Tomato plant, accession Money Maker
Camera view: horizontal (90 deg, fisheye); turntable rotation: 270 degrees
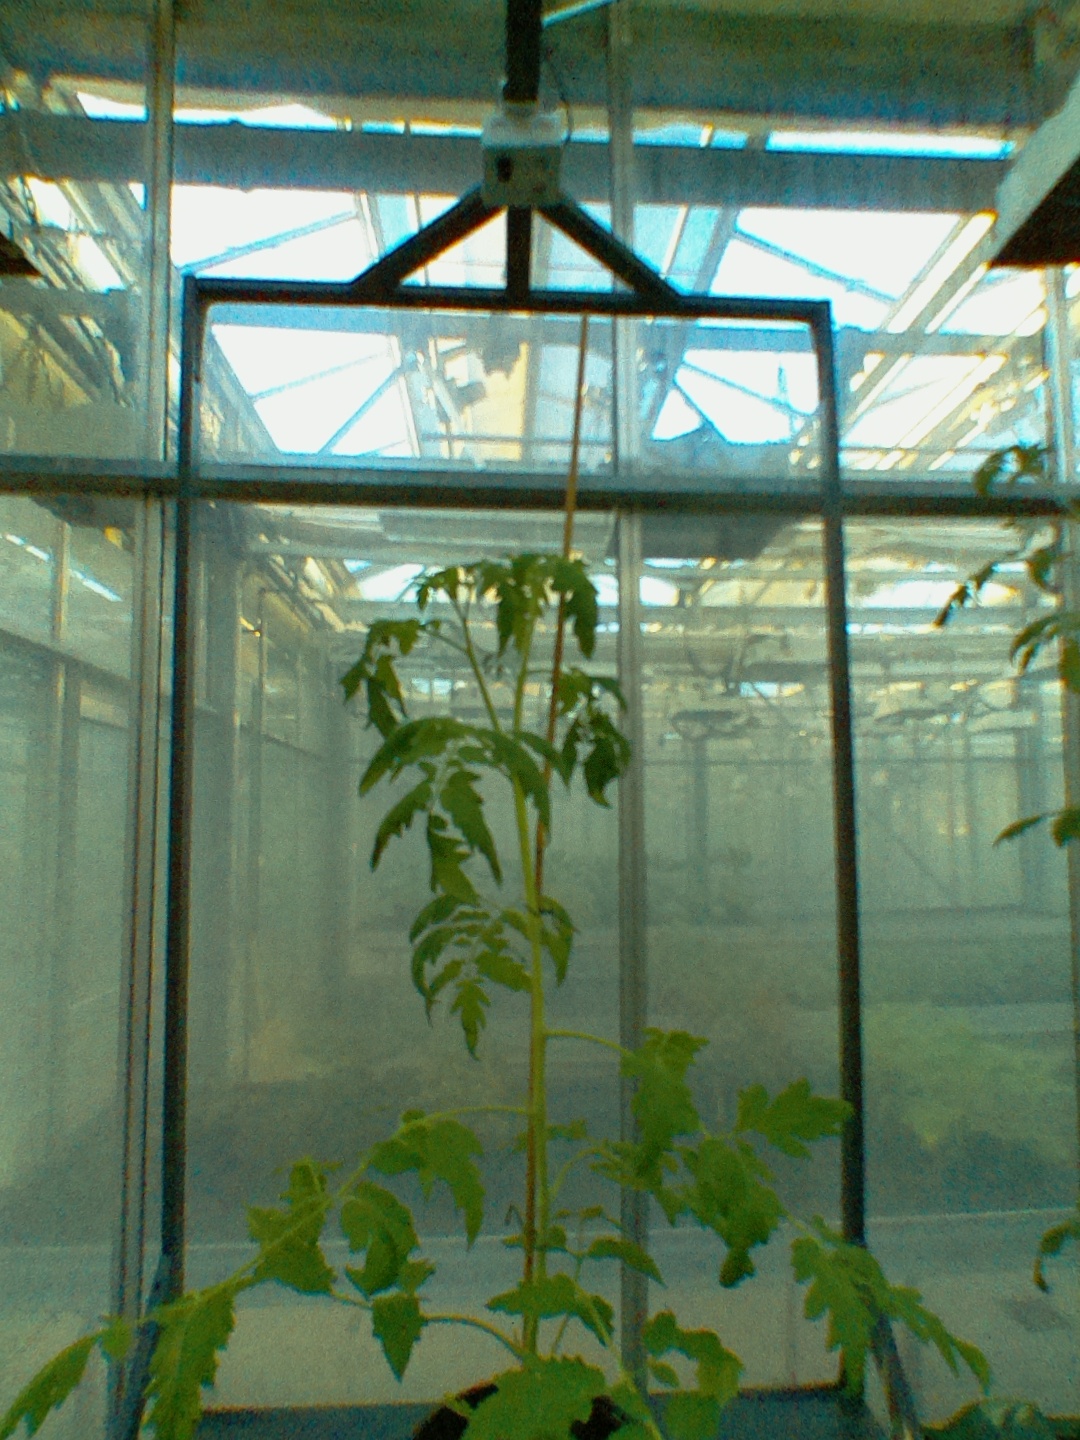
BBCH growth stage 22: 20%-30% Side shoots formed